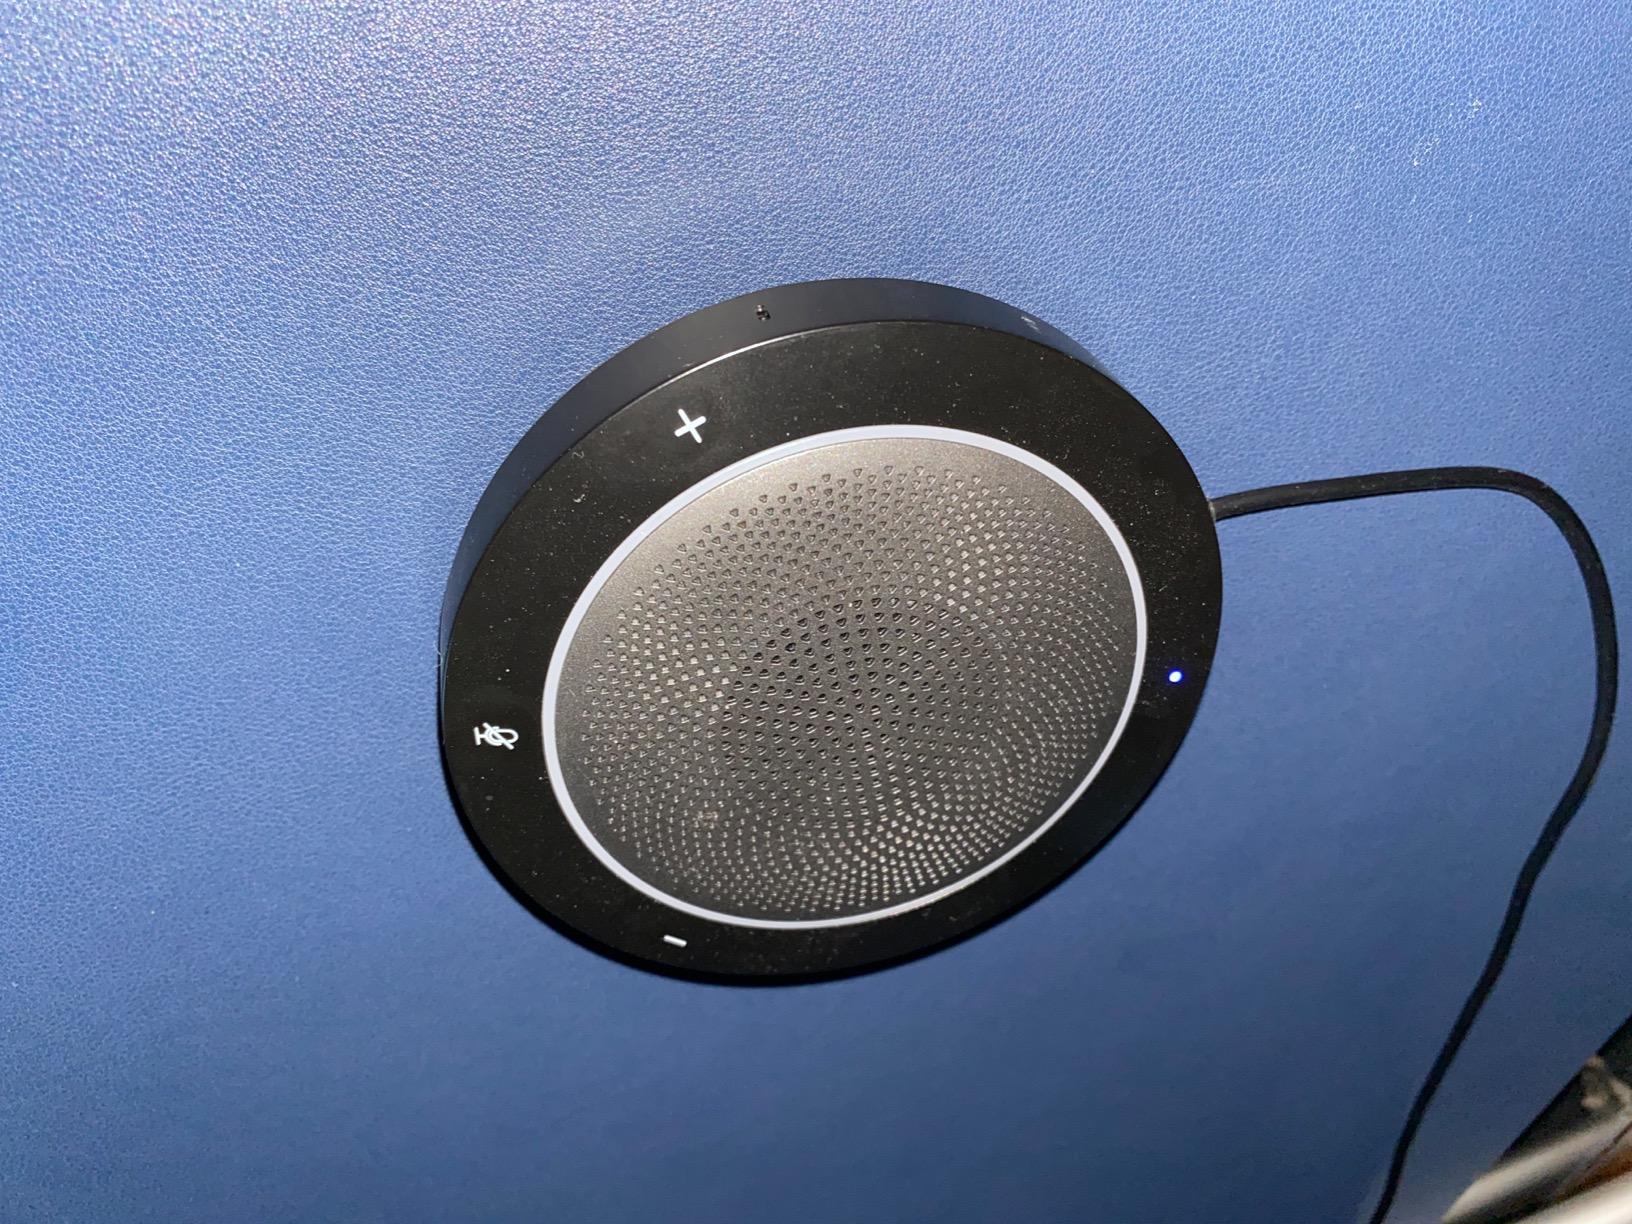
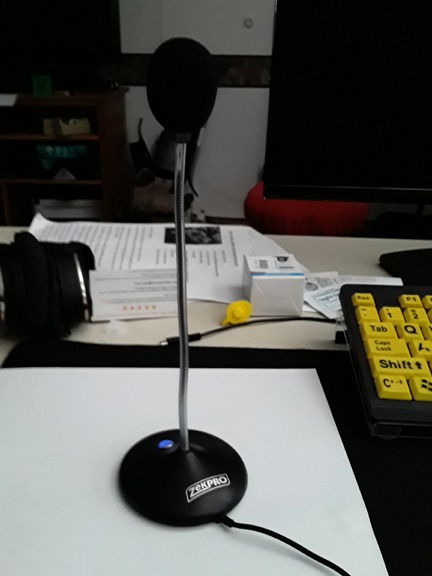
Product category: microphone
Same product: no